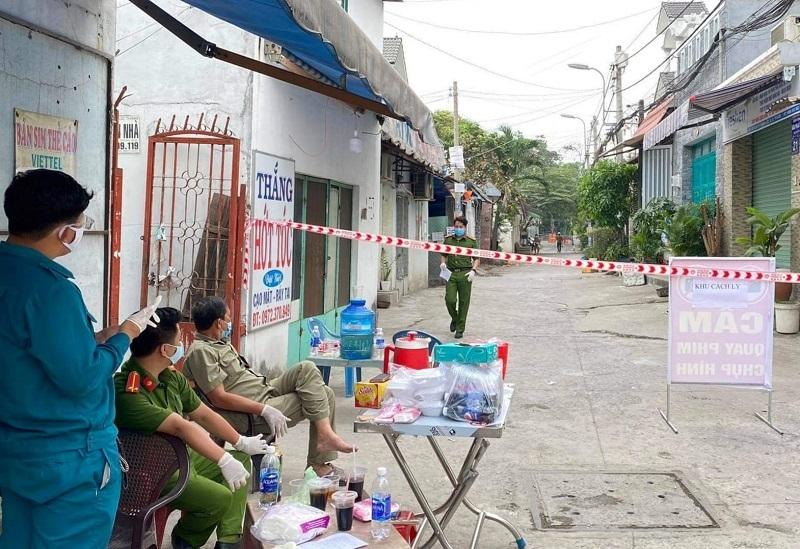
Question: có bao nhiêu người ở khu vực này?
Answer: có bốn người ở khu vực này